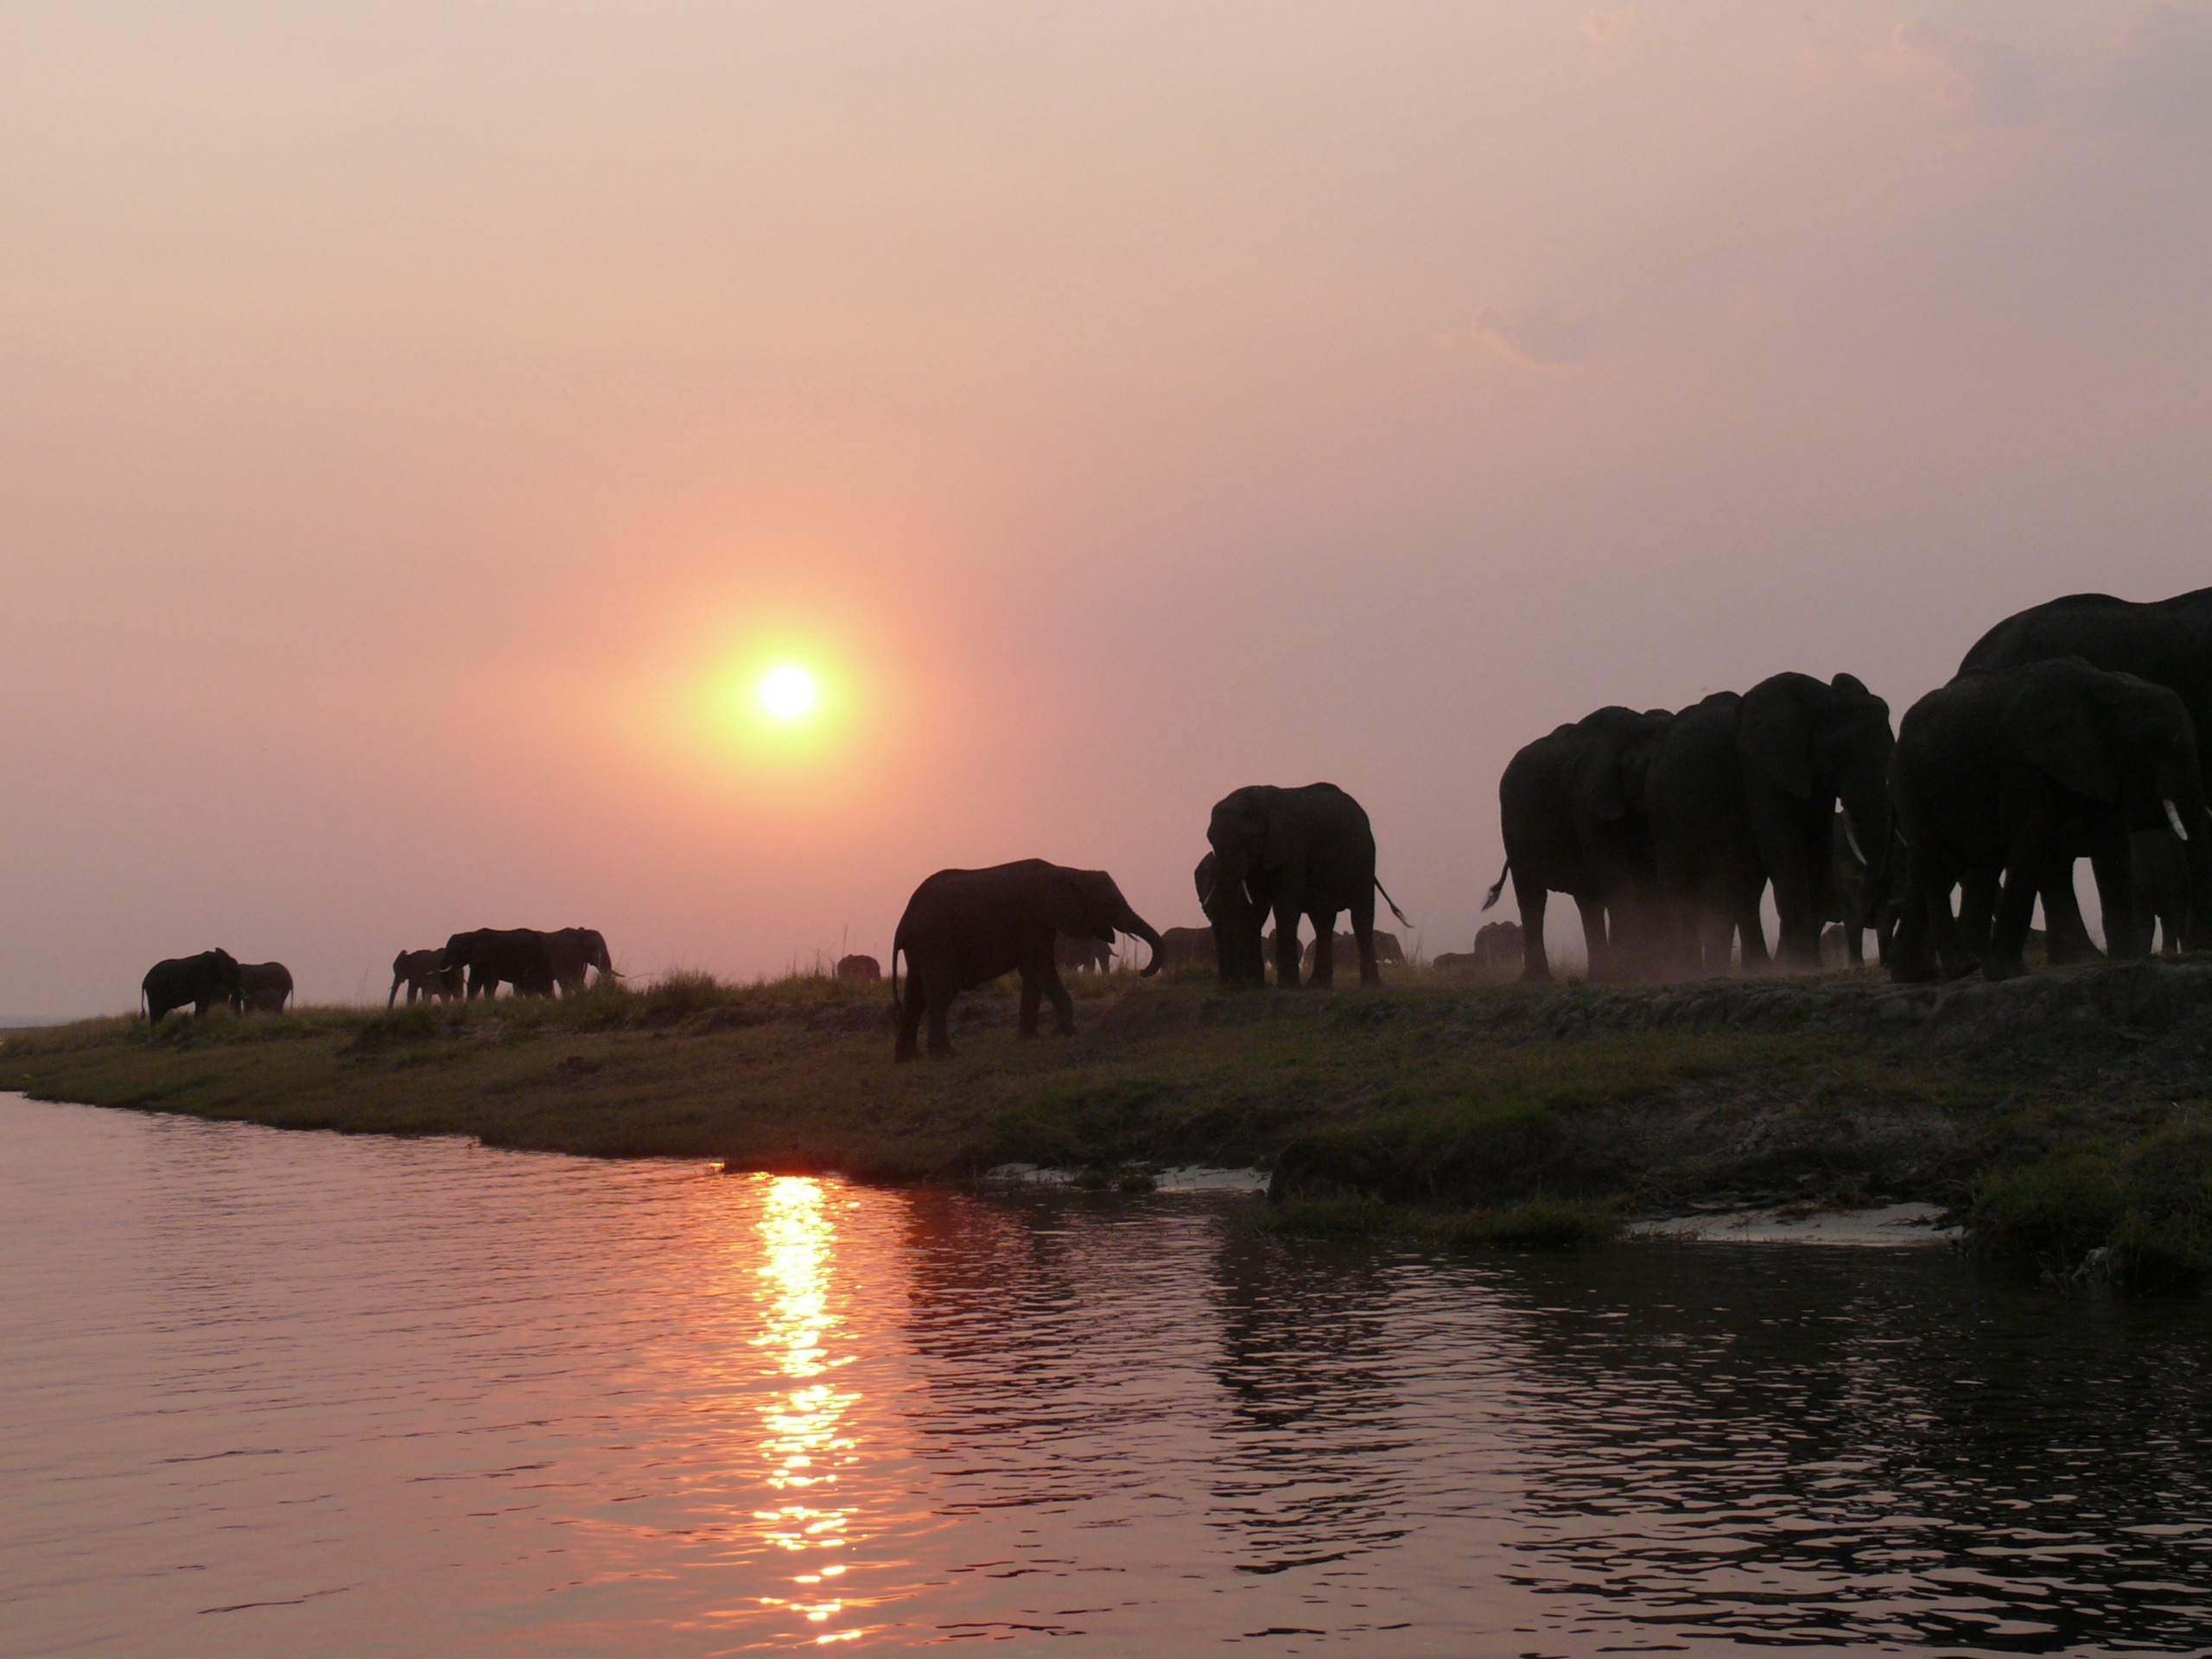
sea, coast, sunrise, sunset, morning, dawn, flock, dusk, africa, elephant, bank, botswana, safari, riverside, herd of elephants, namibia, chobe, atmospheric phenomenon, elephants and mammoths